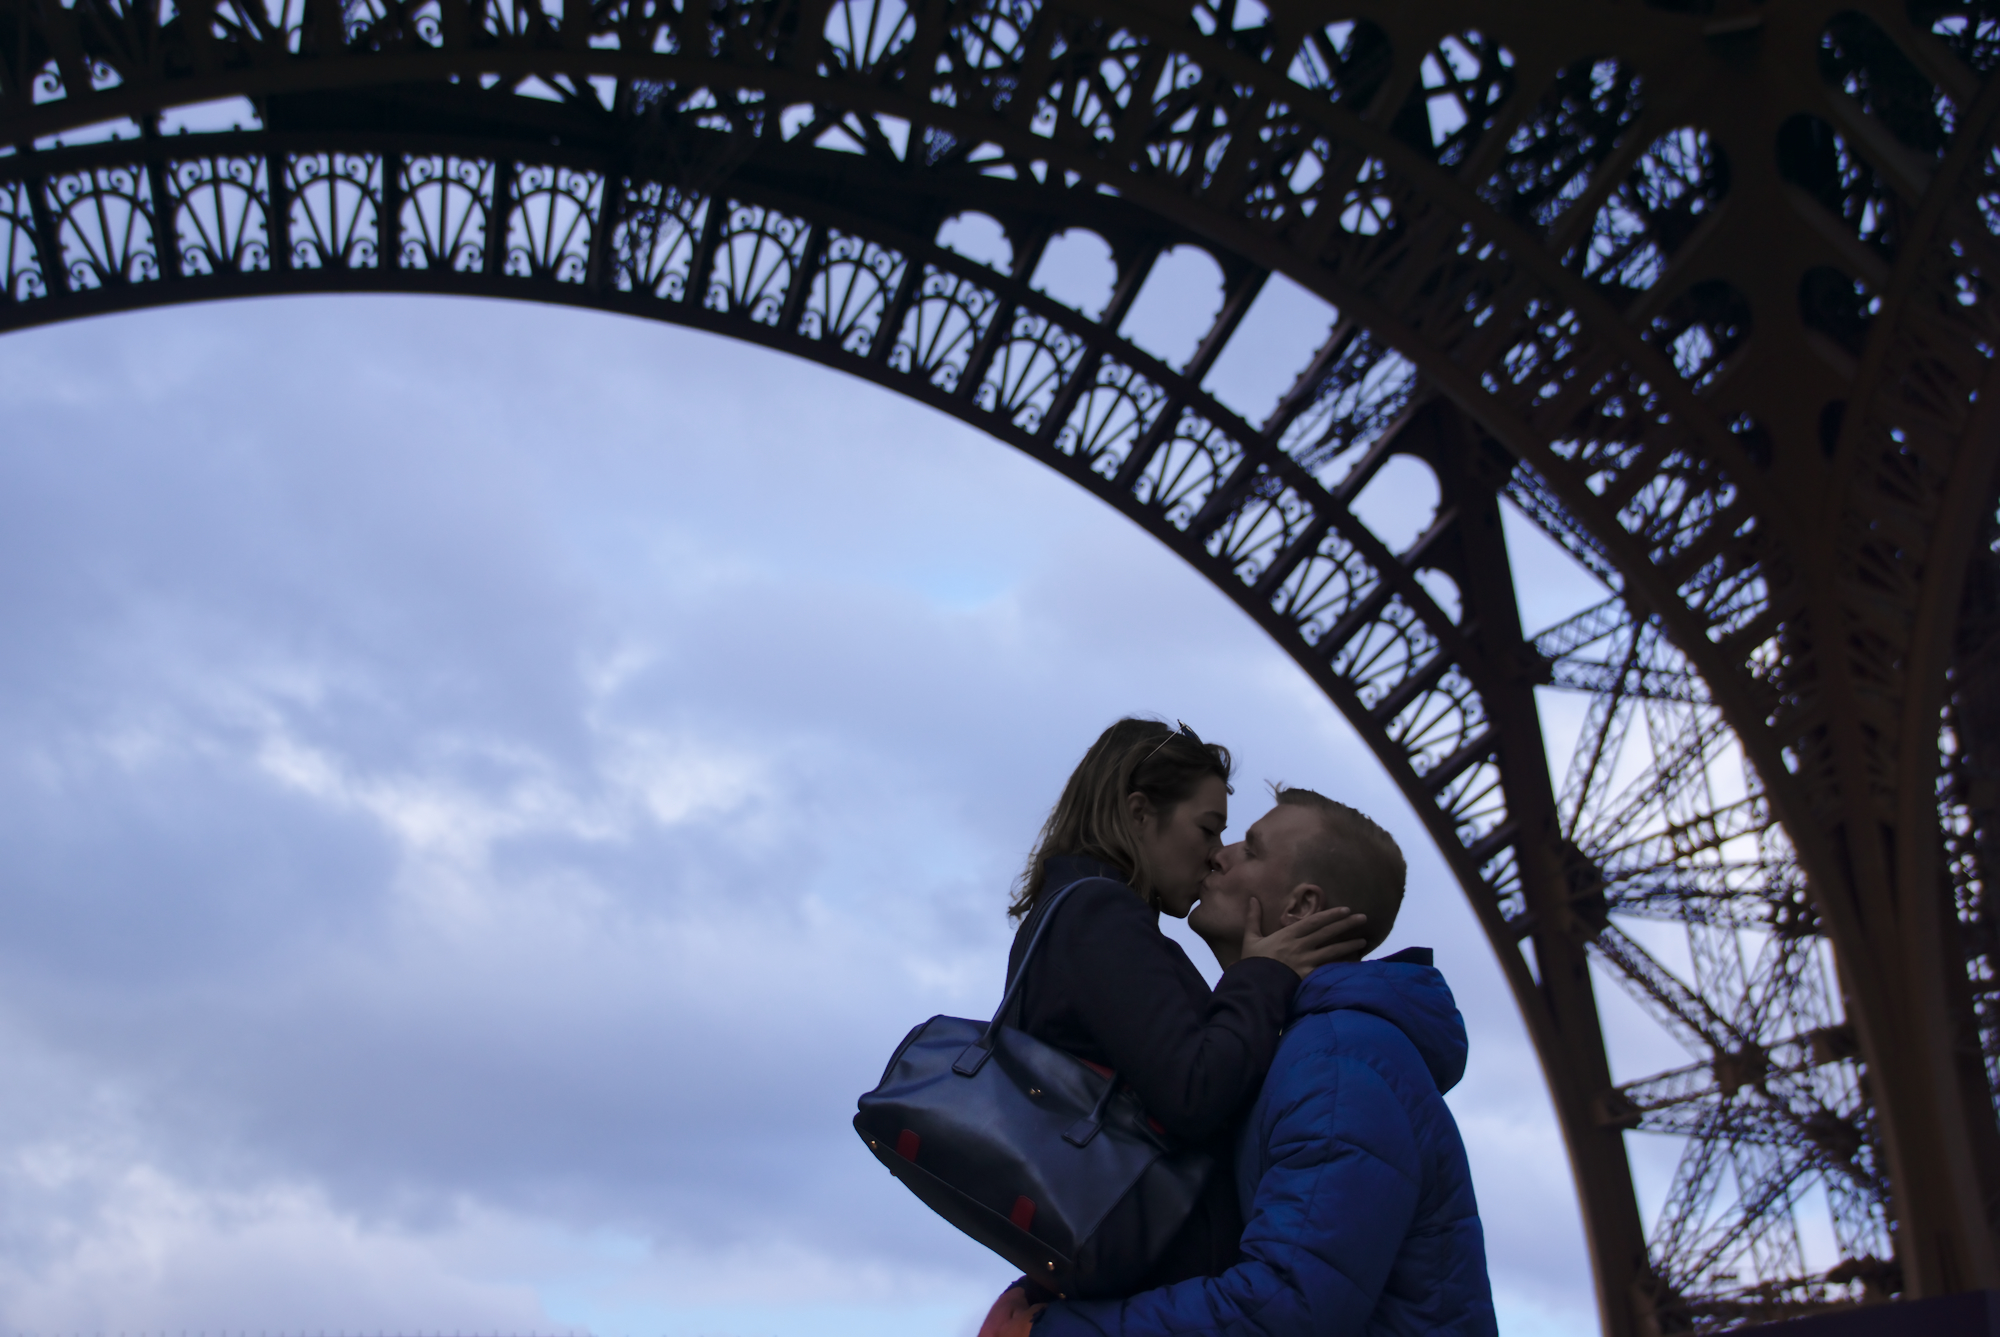
winter, sky, photography, sunlight, paris, france, kiss, couple, blue, eiffeltower, photograph